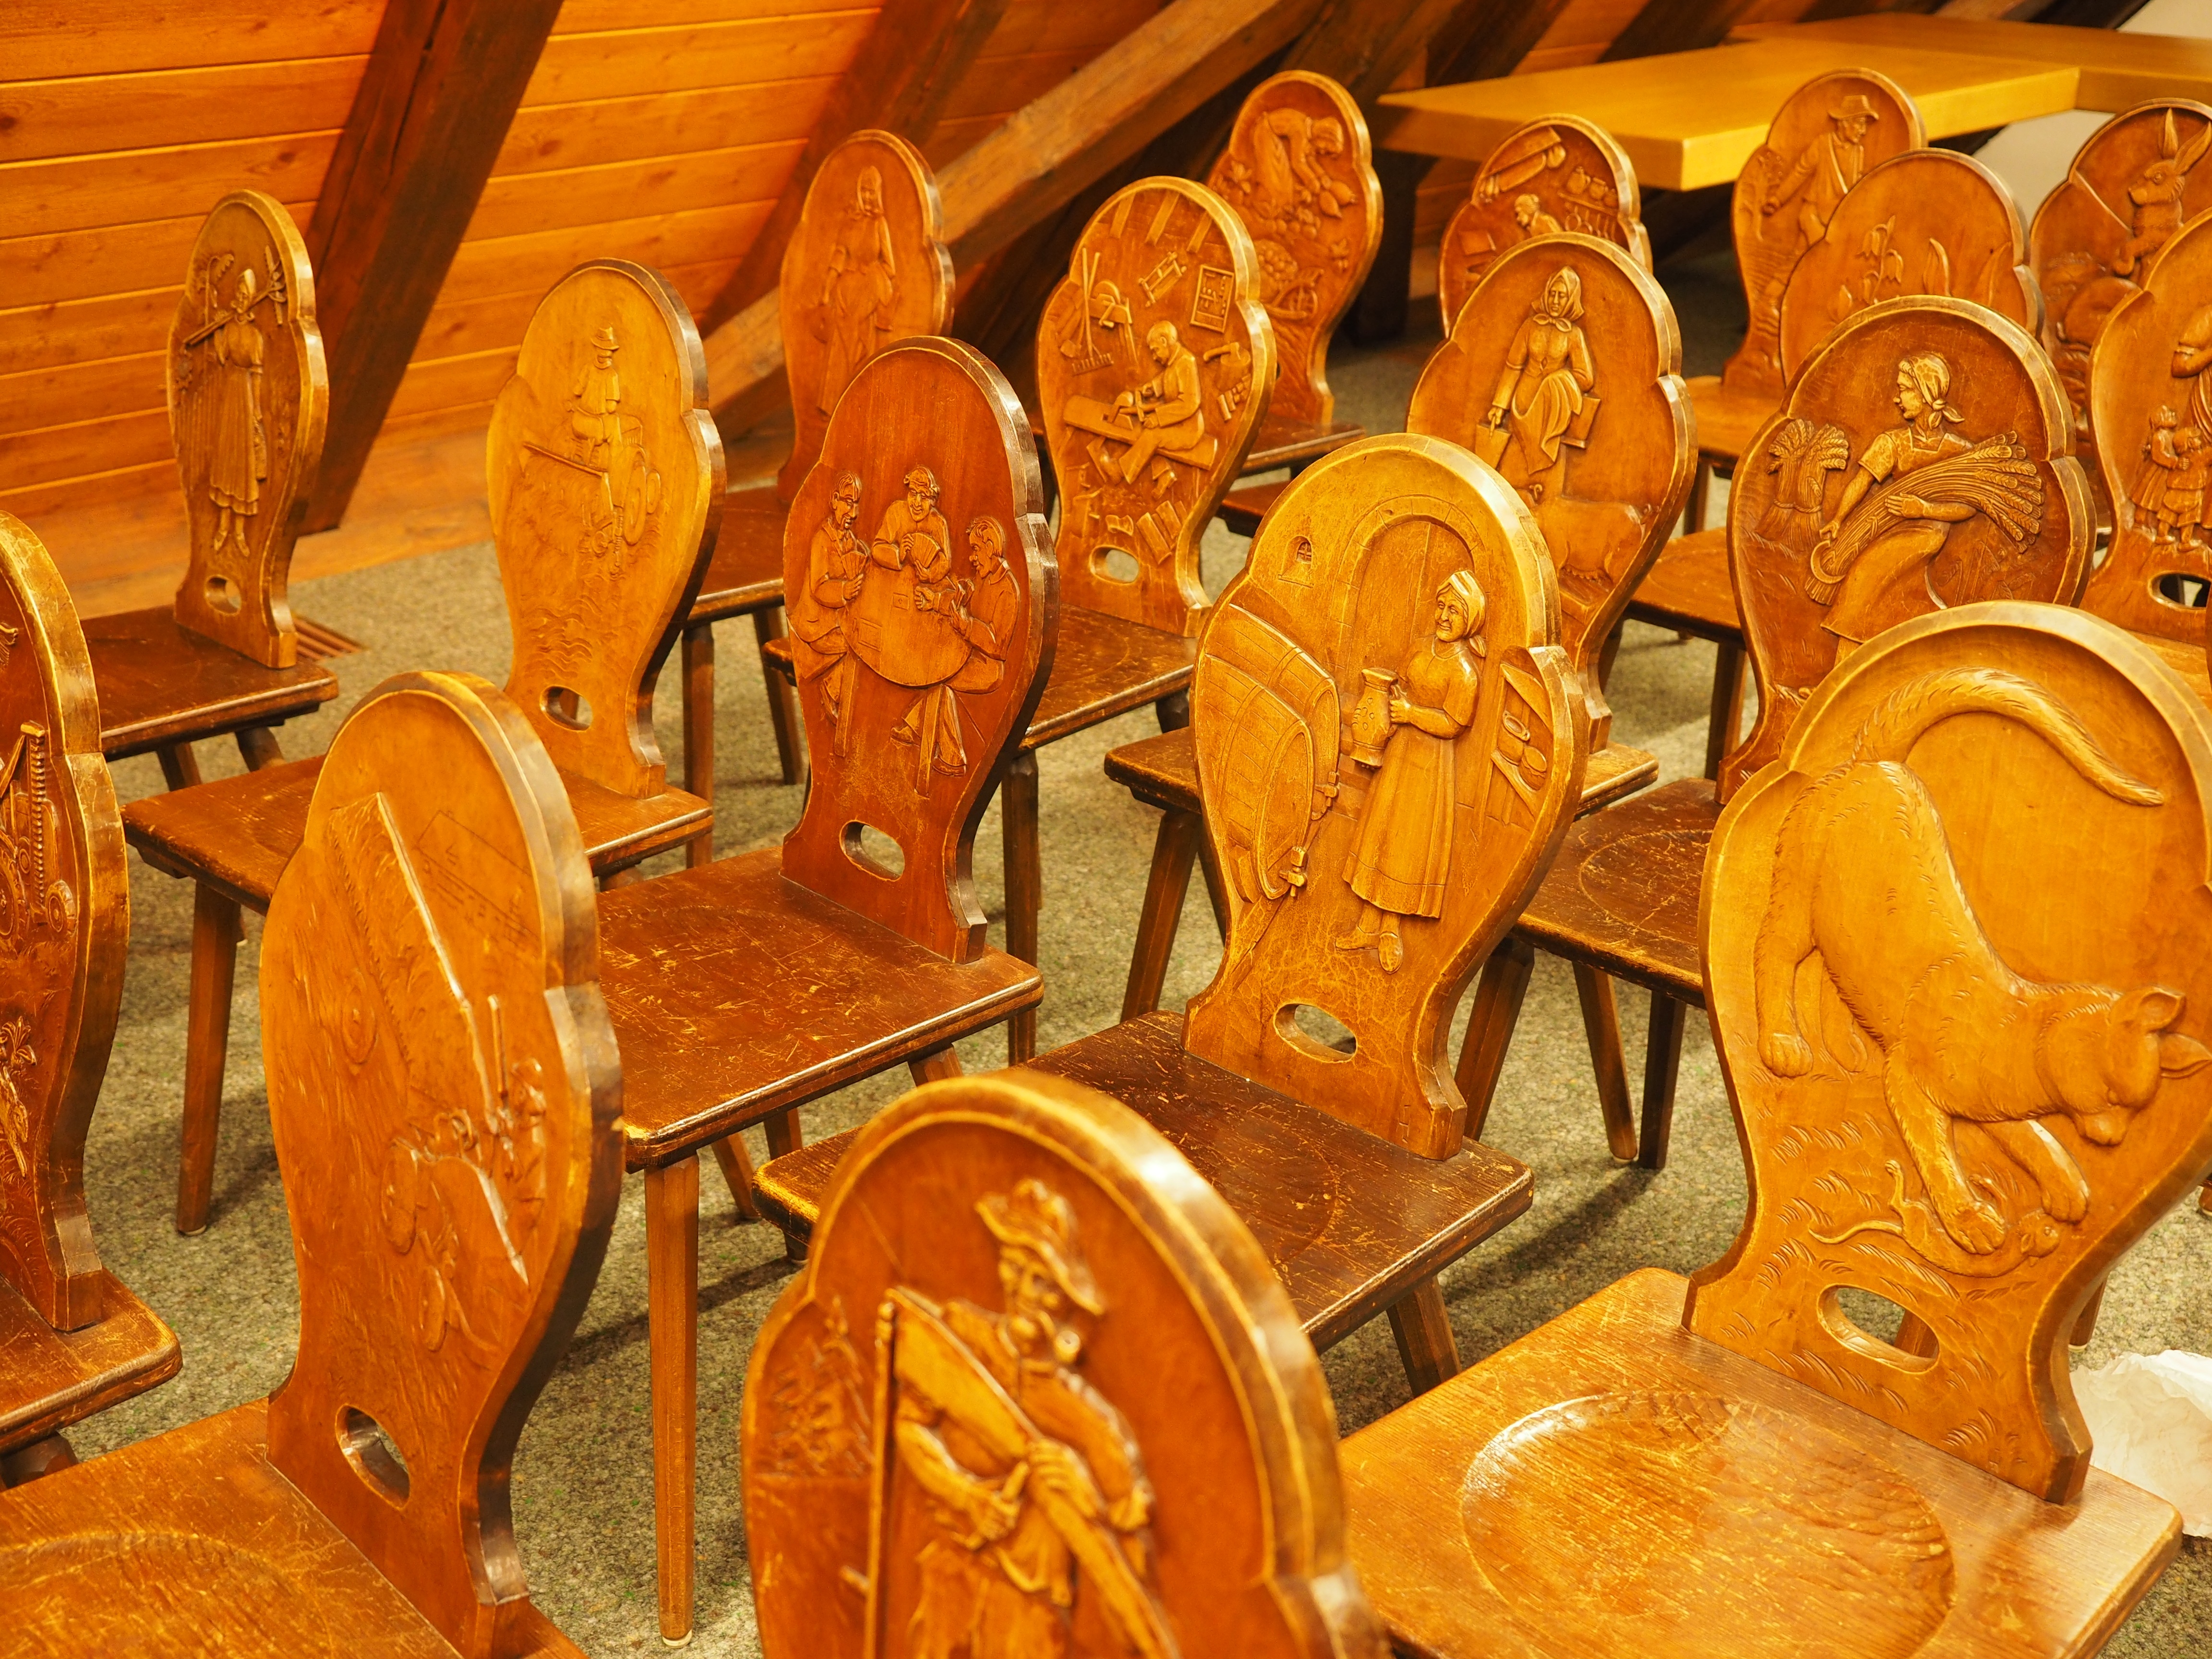
wood, ornament, sculpture, chairs, art, carved, carving, town hall, wood carving, motive, laufenburg, man made object, ancient history